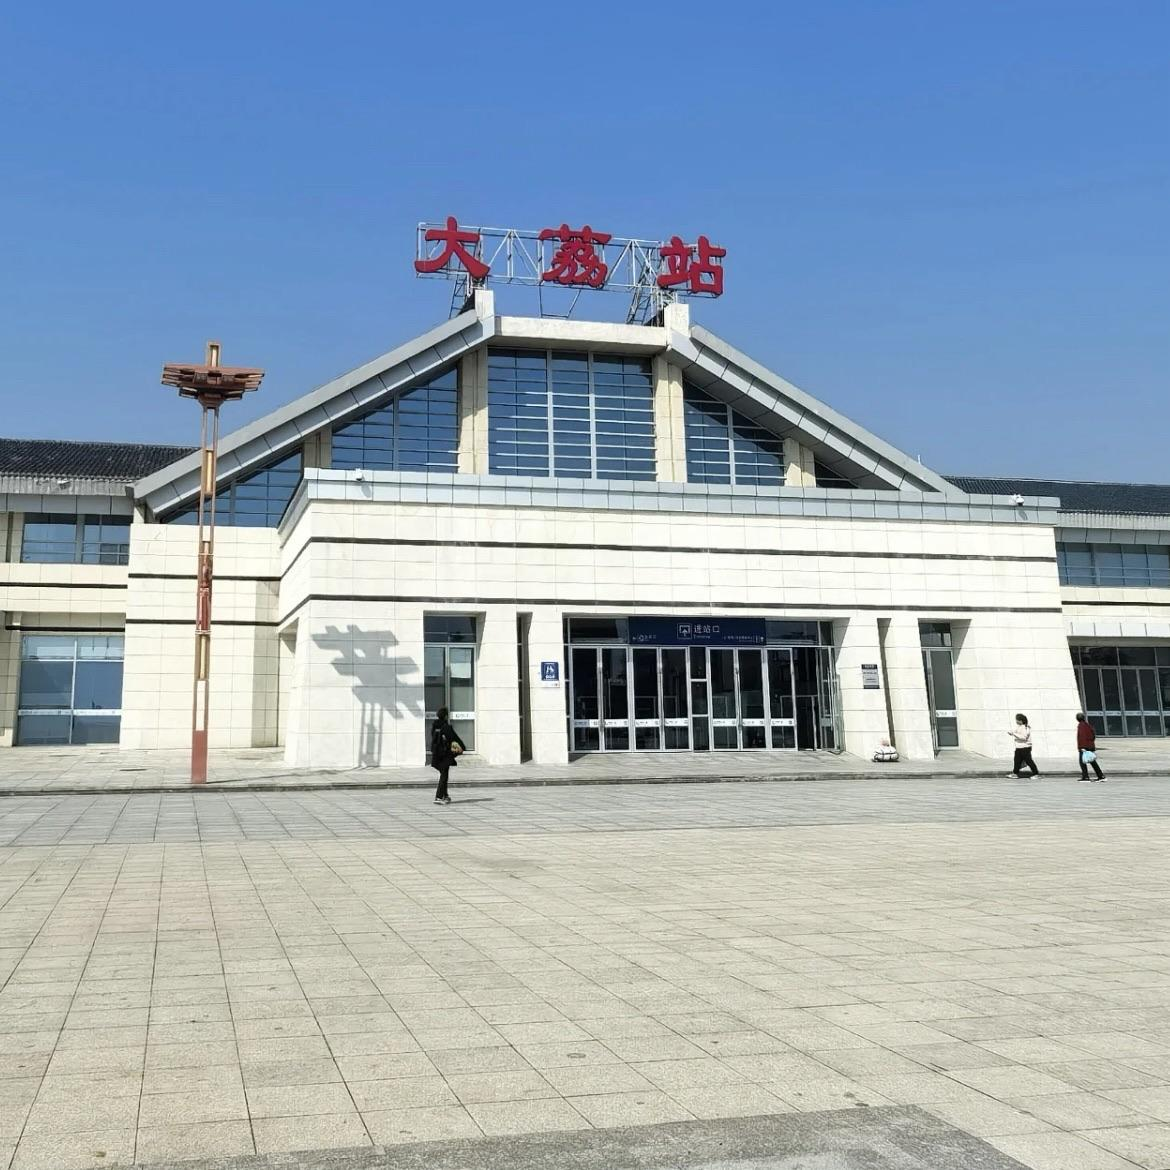
地标名称：大荔站
所在城市：渭南市·大荔县